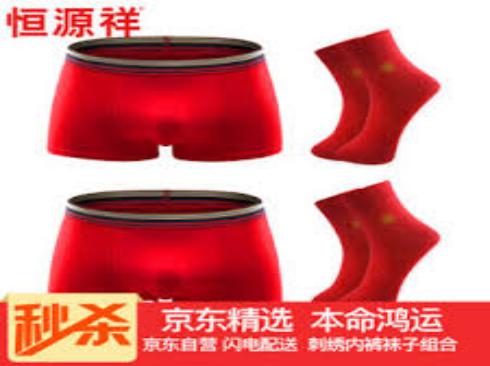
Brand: HengYuXiang
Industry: Necessities